Political positions of Susan Collins

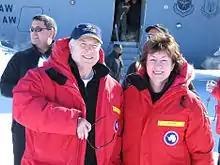
Collins and John McCain in Antarctica, 2006

On September 19, 2007, she voted against a motion to invoke cloture on Senator Arlen Specter's amendment proposing to restore habeas corpus for those detained by the United States.